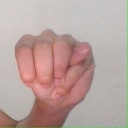
अक्षर: म